Southern District (Botswana)

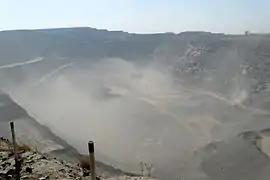

In the south, Southern borders the North West Province of South Africa. Domestically, it borders South-East District in east, Kweneng District in north, Kgalagadi District and south west. Southern District is traversed by the northwesterly line of equal latitude and longitude. Most part of Botswana has tableland slopes sliding from east to west. The region has an average elevation of around above the mean sea level. The vegetation type is Savannah, with tall grasses, bushes and trees. The annual precipitation is around , most of which is received during the summer season from November to May. Most of the rivers in the region are seasonal prone to flash floods. Southern district is where the third diamond mine of Botswana was found (the Jwaneng diamond mine), which drives Botswana's economic state of prosperity.